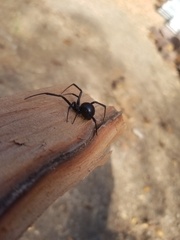
Species: Lactrodectus_hesperus